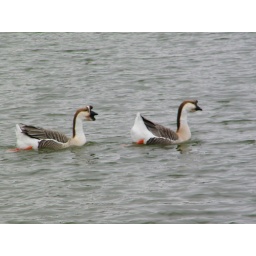
Dang this water is cold! I think I see a jacuzzi by that big foreclosed house over there.